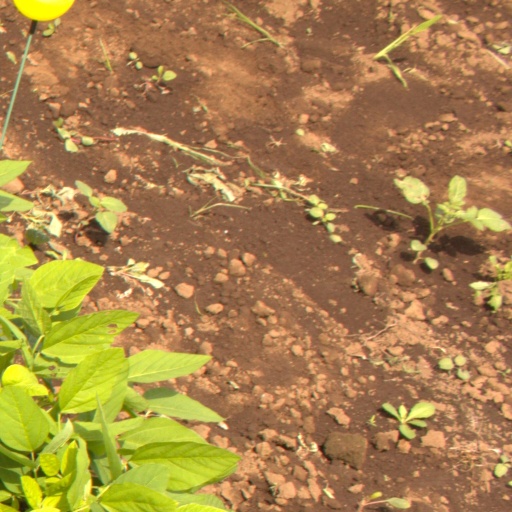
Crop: soybean